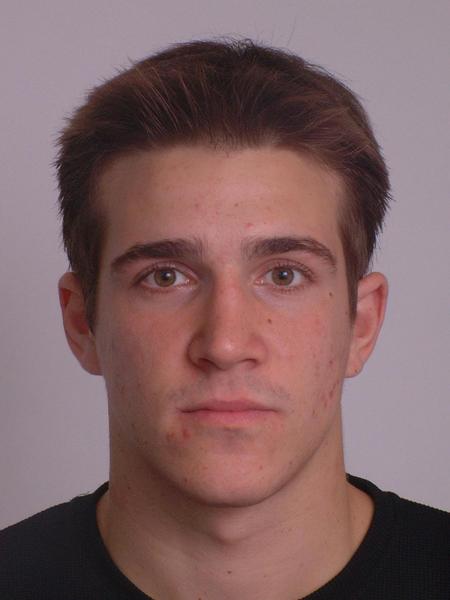
Portrait style: Real Portrait